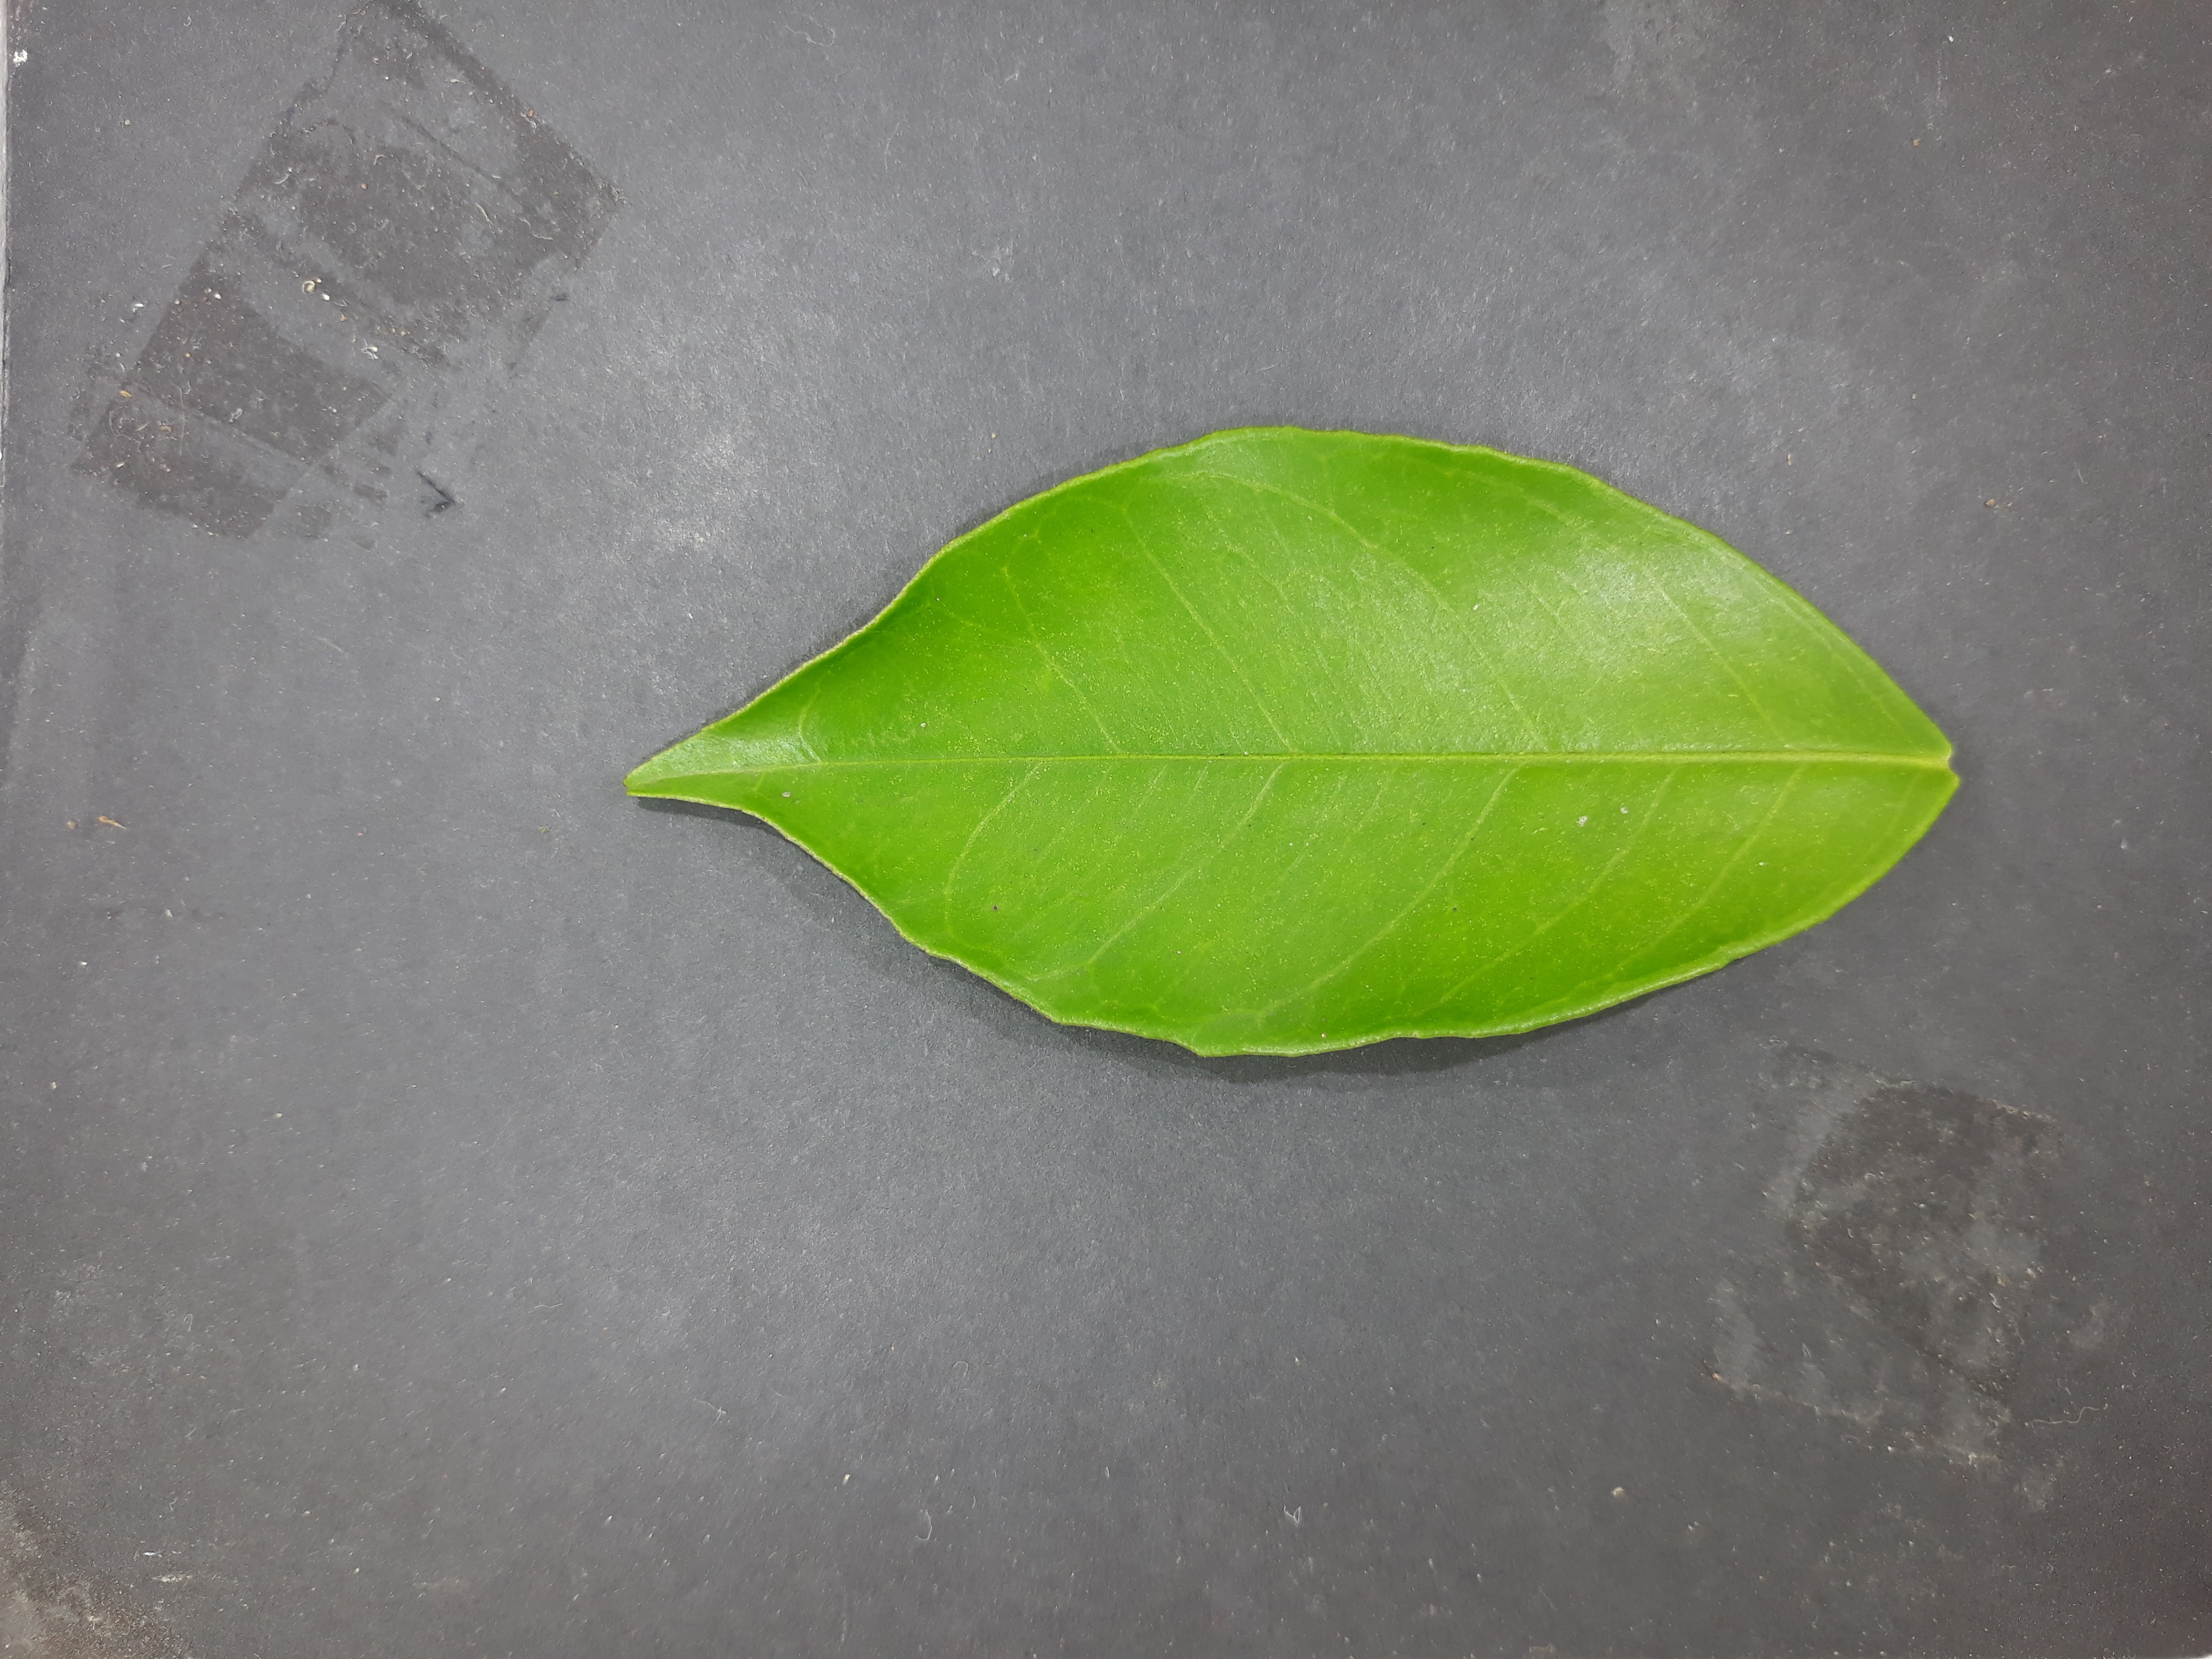
Label: Healthy